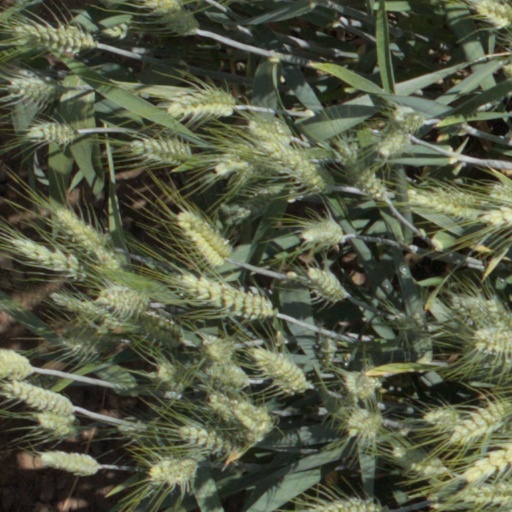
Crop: wheat